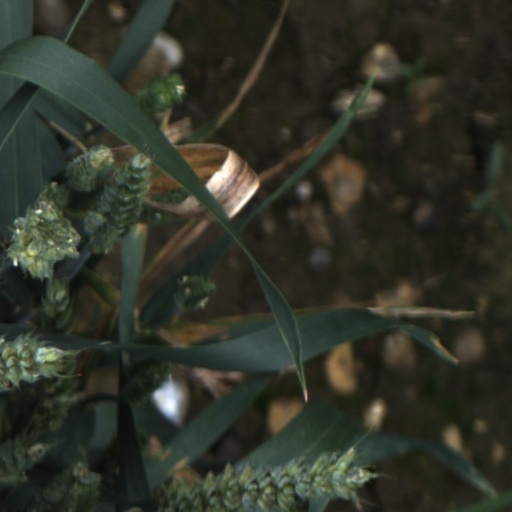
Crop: wheat